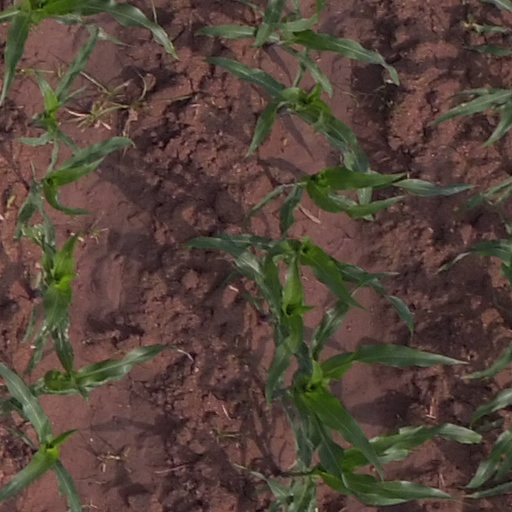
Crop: maize; corn